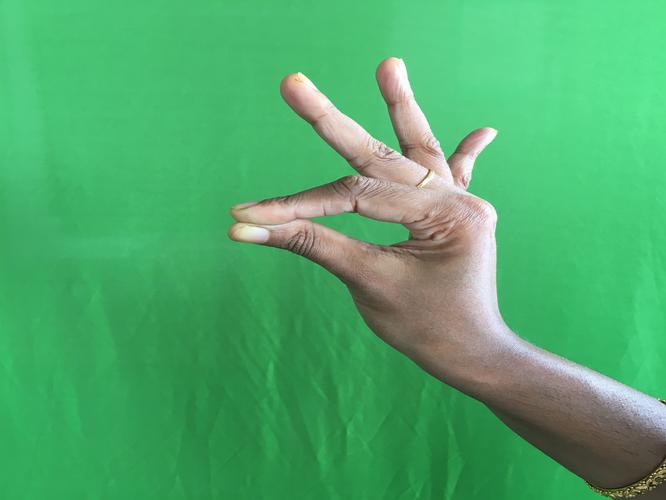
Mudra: Hamsasyam
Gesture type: single_hand